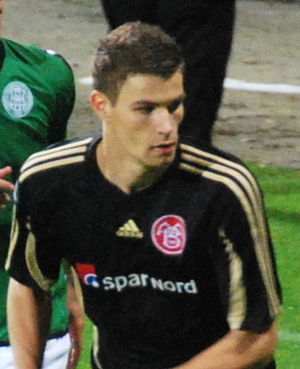
Nicklas Helenius
Helenius for AaB i 2011
Fodboldspilleren Nicklas Helenius fra AaB. Her i pokalkampen imellem Viborg FF og AaB på Viborg Stadion.
Nicklas Helenius Jensen er en dansk fodboldspiller, der spiller for AGF. Efter opvæksten i AaB og gennembruddet i samme klub har Helenius spillet i flere danske klubber samt engelske Aston Villa F.C. og tyske SC Paderborn 07. Han skiftede til AGF efter to sæsoner i OB Helenius er angriber.